Kurdistan Workers' Party

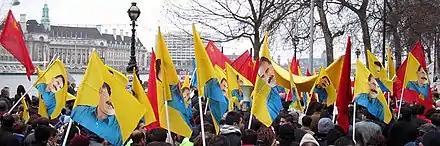
PKK supporters at 2003 march opposing the Iraq War, London

The PKK could count on support from protests and demonstrations often directed against policies of the Turkish government. The PKK also fought a turf war against other radical Islamist Kurdish and Turkish organizations in Turkey. Turkish newspapers said that the PKK effectively used the prison force to gain appeal among the population which PKK has denied.